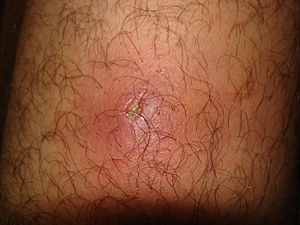
Furunkel
En furunkel
Furunkel eller furunculus er en infektion i huden, udgående fra en hårfollikel. Infektionen er forårsaget af staphylococcus aureus. Der er nekrose omkring hårfolliklen og den tilstødende hud.